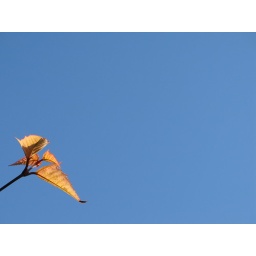
Some of the orange leaves against the sky - you wouldn't think it had just been raining